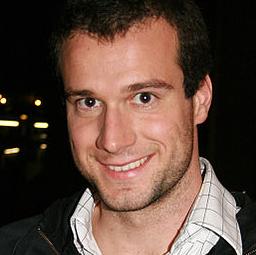
Age: 25